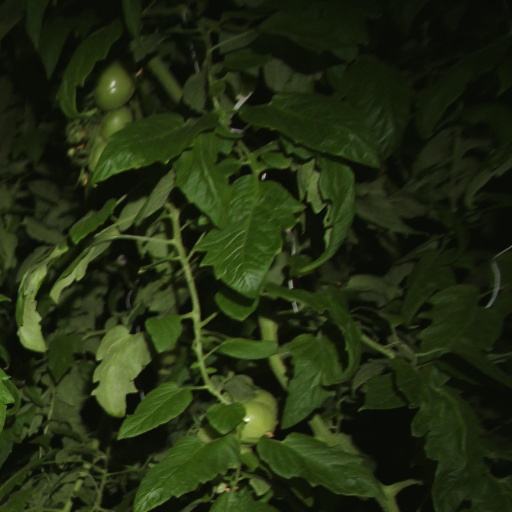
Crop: tomato